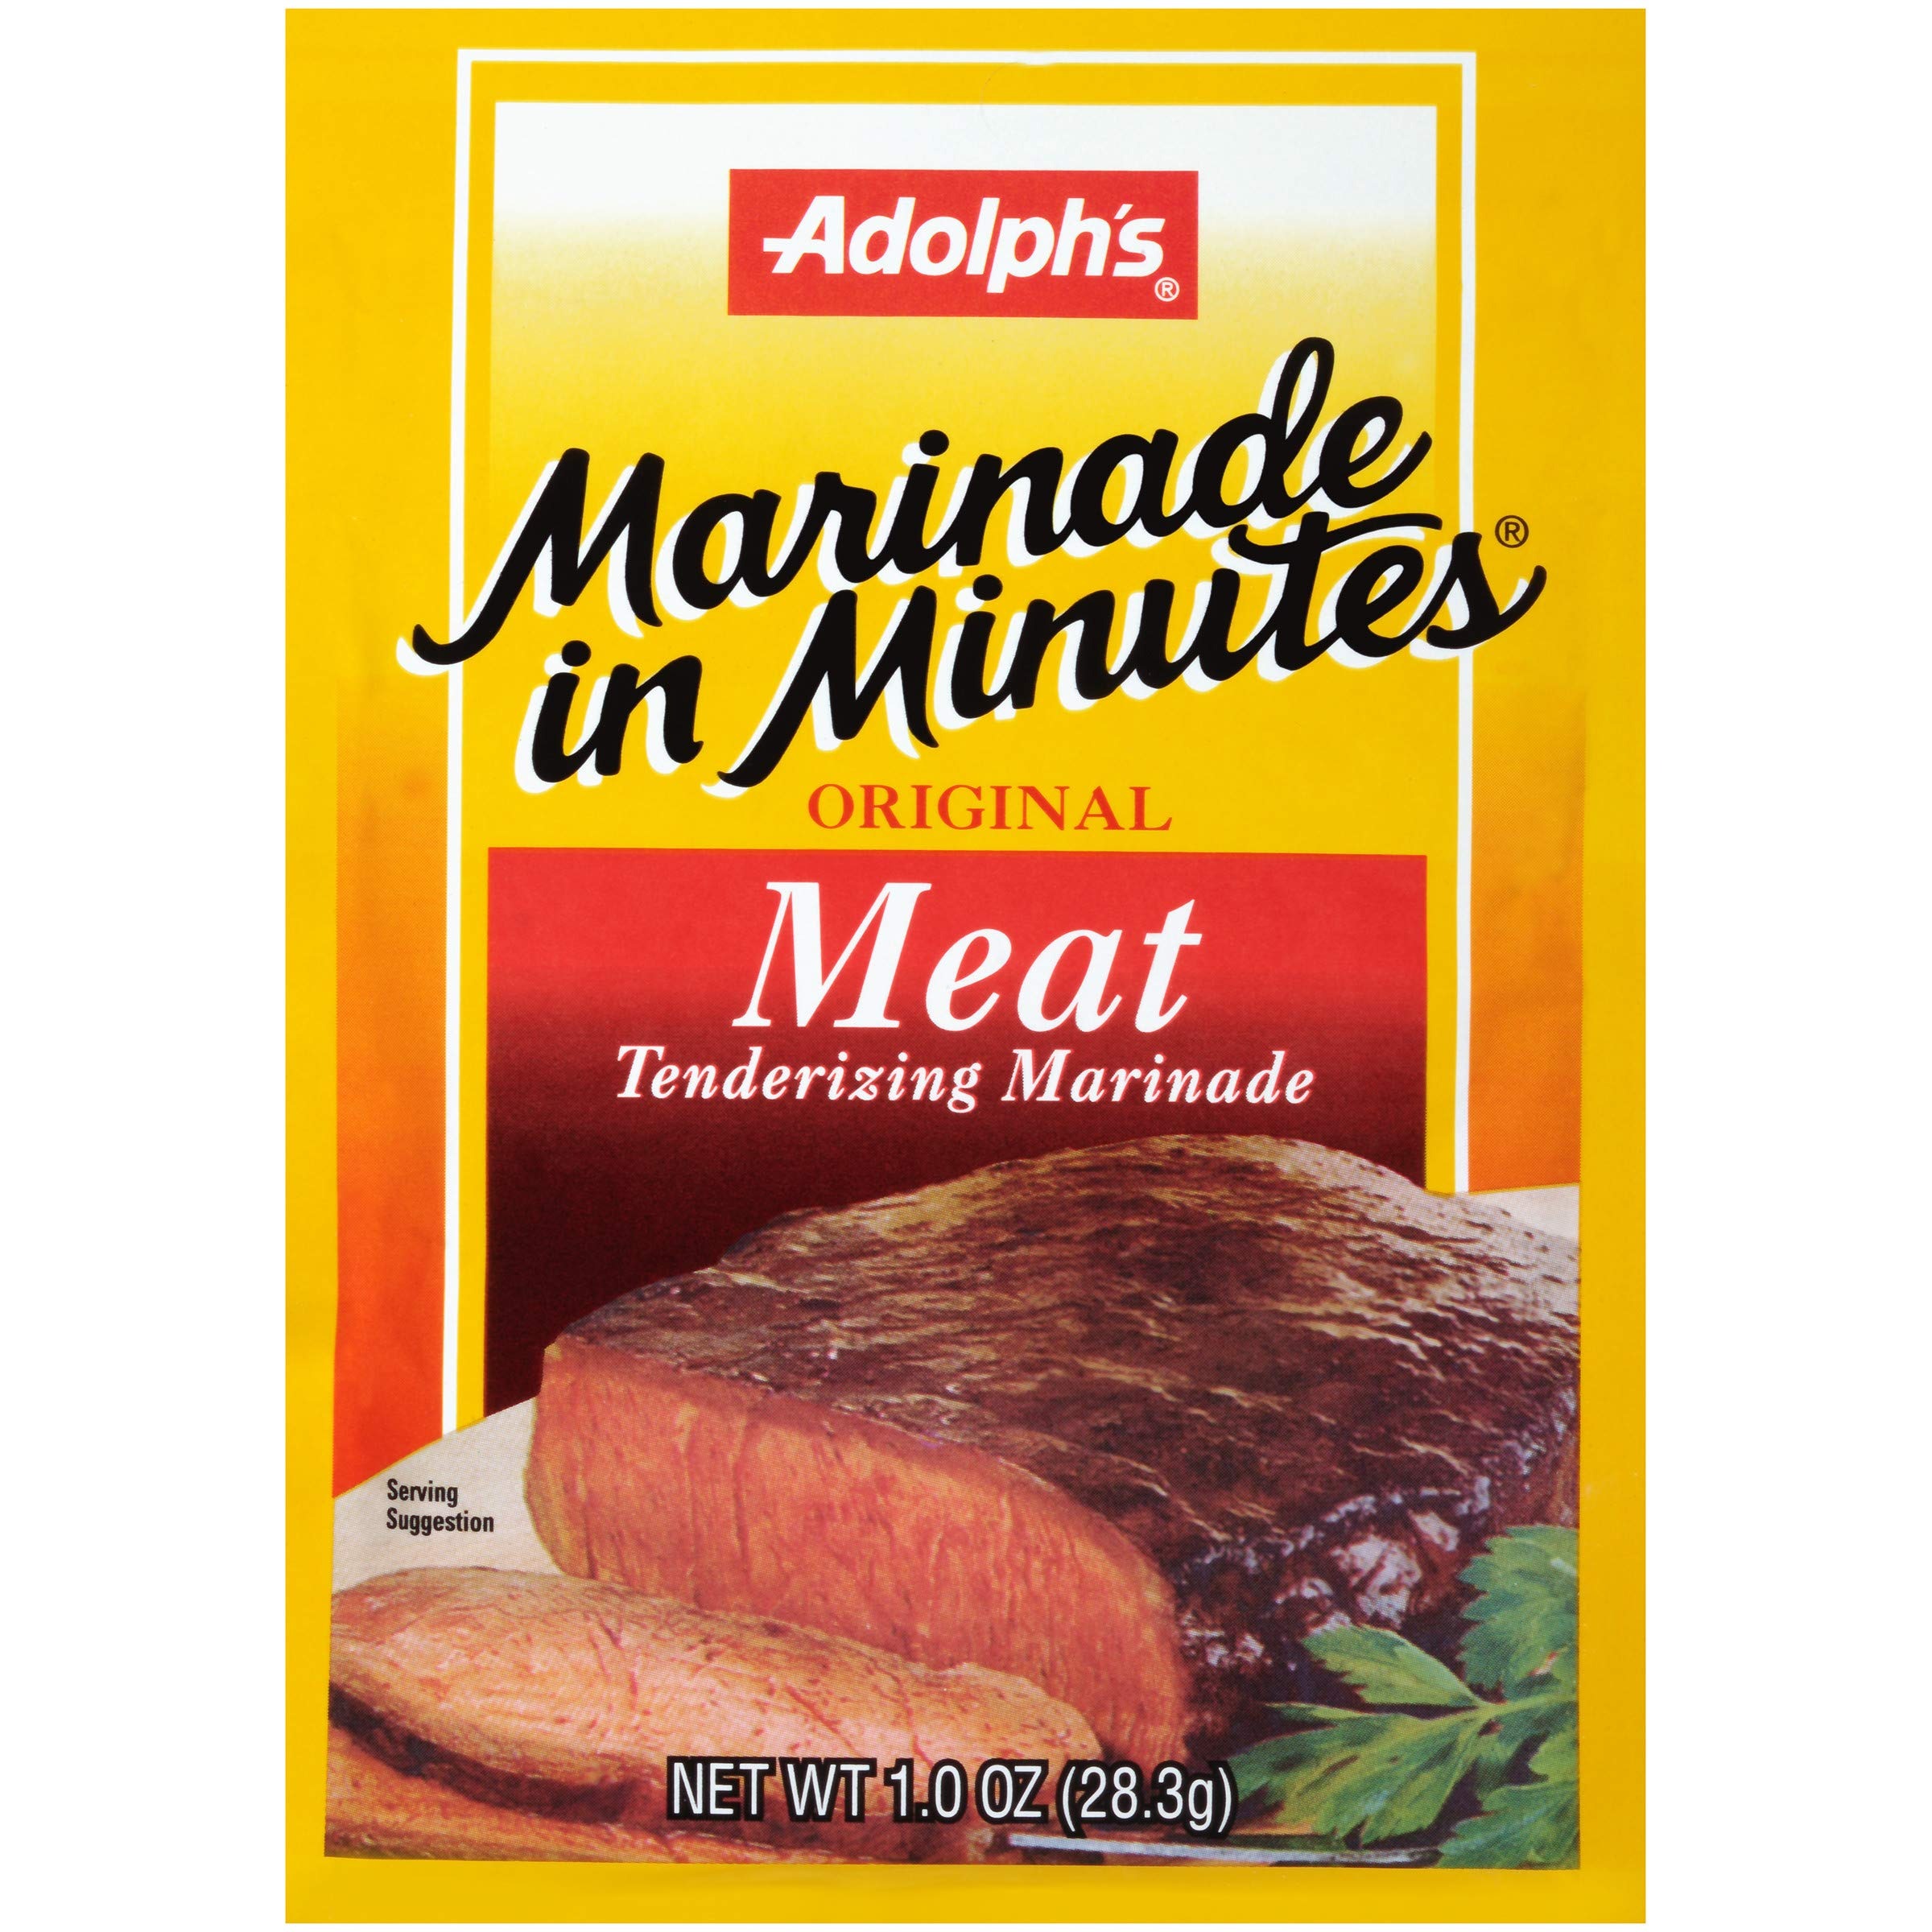
Item Name: Adolph's Marinade in Minutes Original Meat Tenderizing Marinade, 1 oz
Bullet Point 1: Original blend of herbs and spices, including paprika, black pepper, onion, garlic and a hint of lemon
Bullet Point 2: Tenderizes and flavors meat in only 15 minutes
Bullet Point 3: Great on beef, pork and lamb
Bullet Point 4: Simply add water and meat
Bullet Point 5: For a variation, prepare with beef broth in place of water
Value: 1.0
Unit: Ounce

Price: 7.23